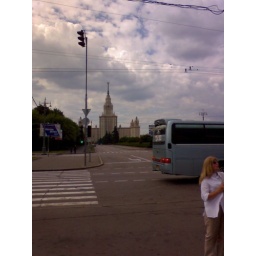
Some buildings on the red sqare in Moscow